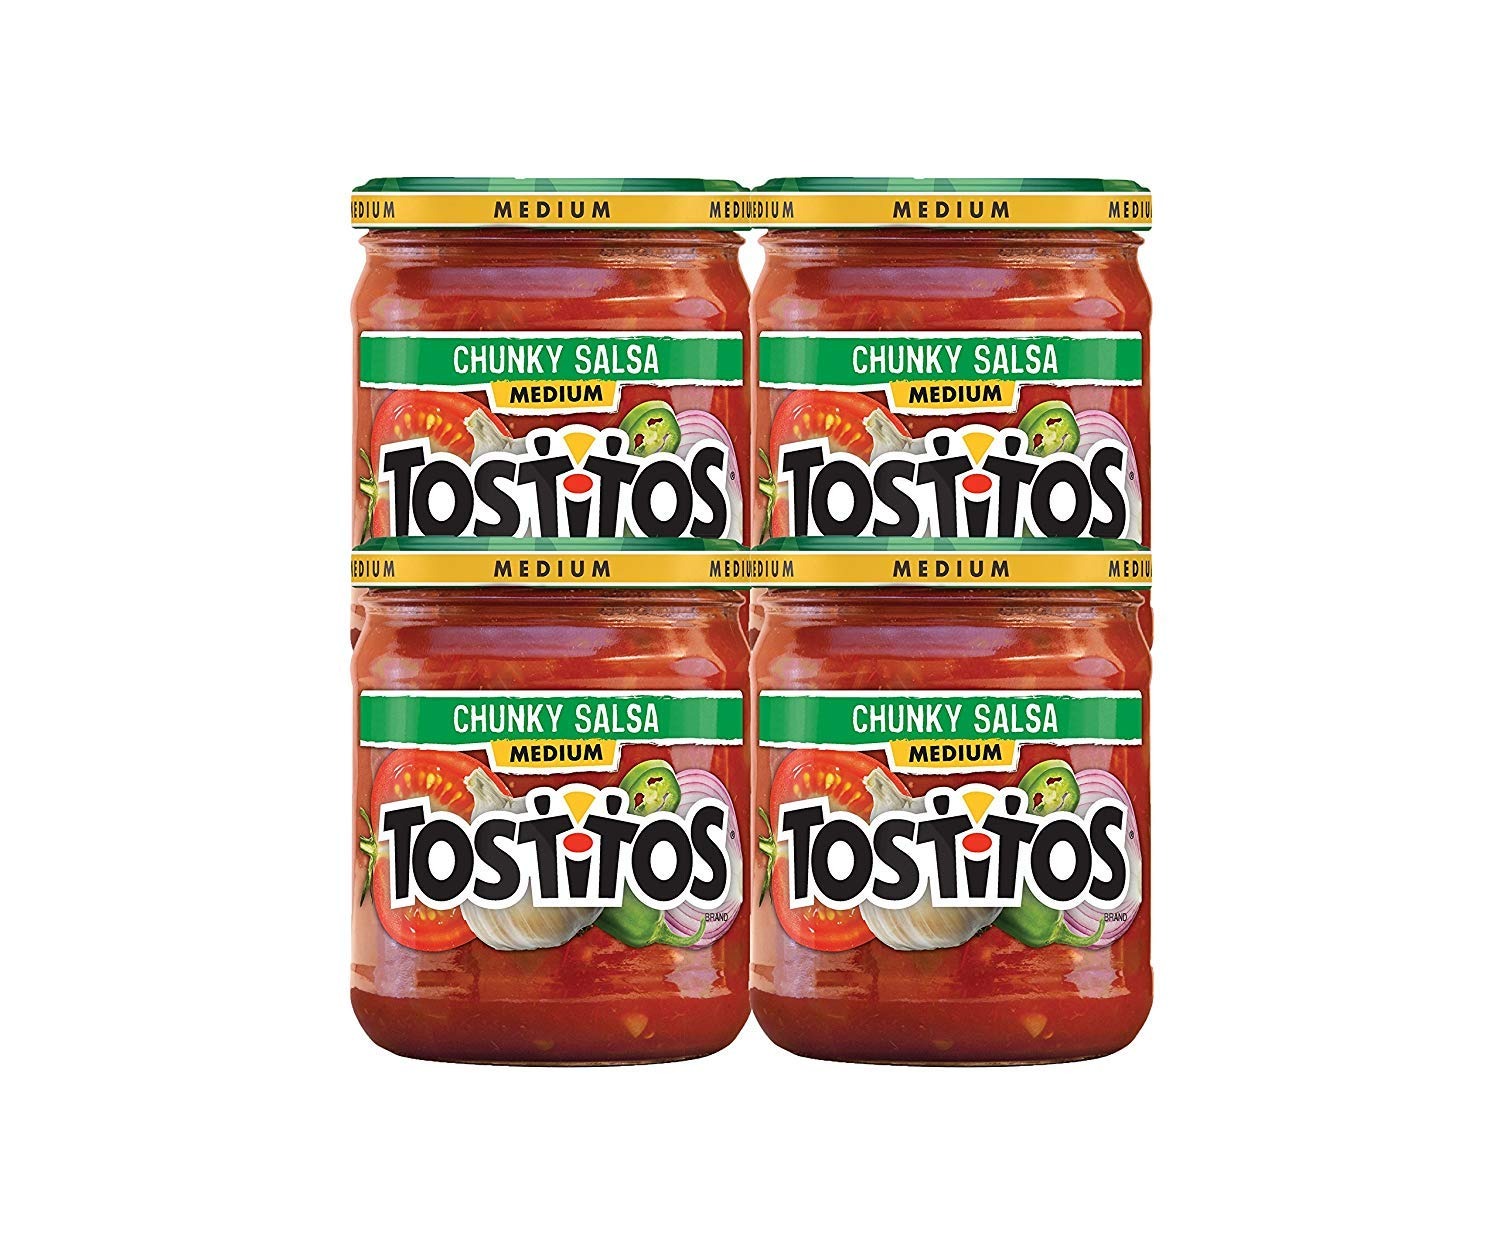
Item Name: Tostitos, Medium Chunky Salsa, 15.5 Ounce (Pack of 4)
Bullet Point 1: Rich, spicy salsa flavor
Bullet Point 2: Great for sharing with family and friends
Bullet Point 3: 4 pack of 15.5 ounce jars
Value: 62.0
Unit: Ounce

Price: 3.985